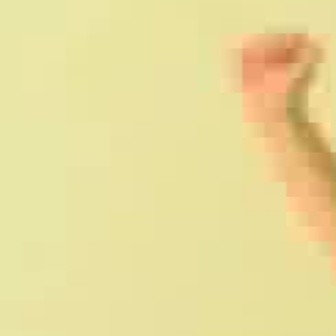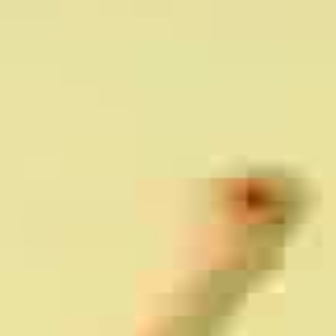
  Please identify the target specified by the bounding box [231,28,316,113] in the first image and locate it in the second image. Return the coordinates in [x_min,y_min,x_max,y_max] format.
Answer: [168,152,290,273]